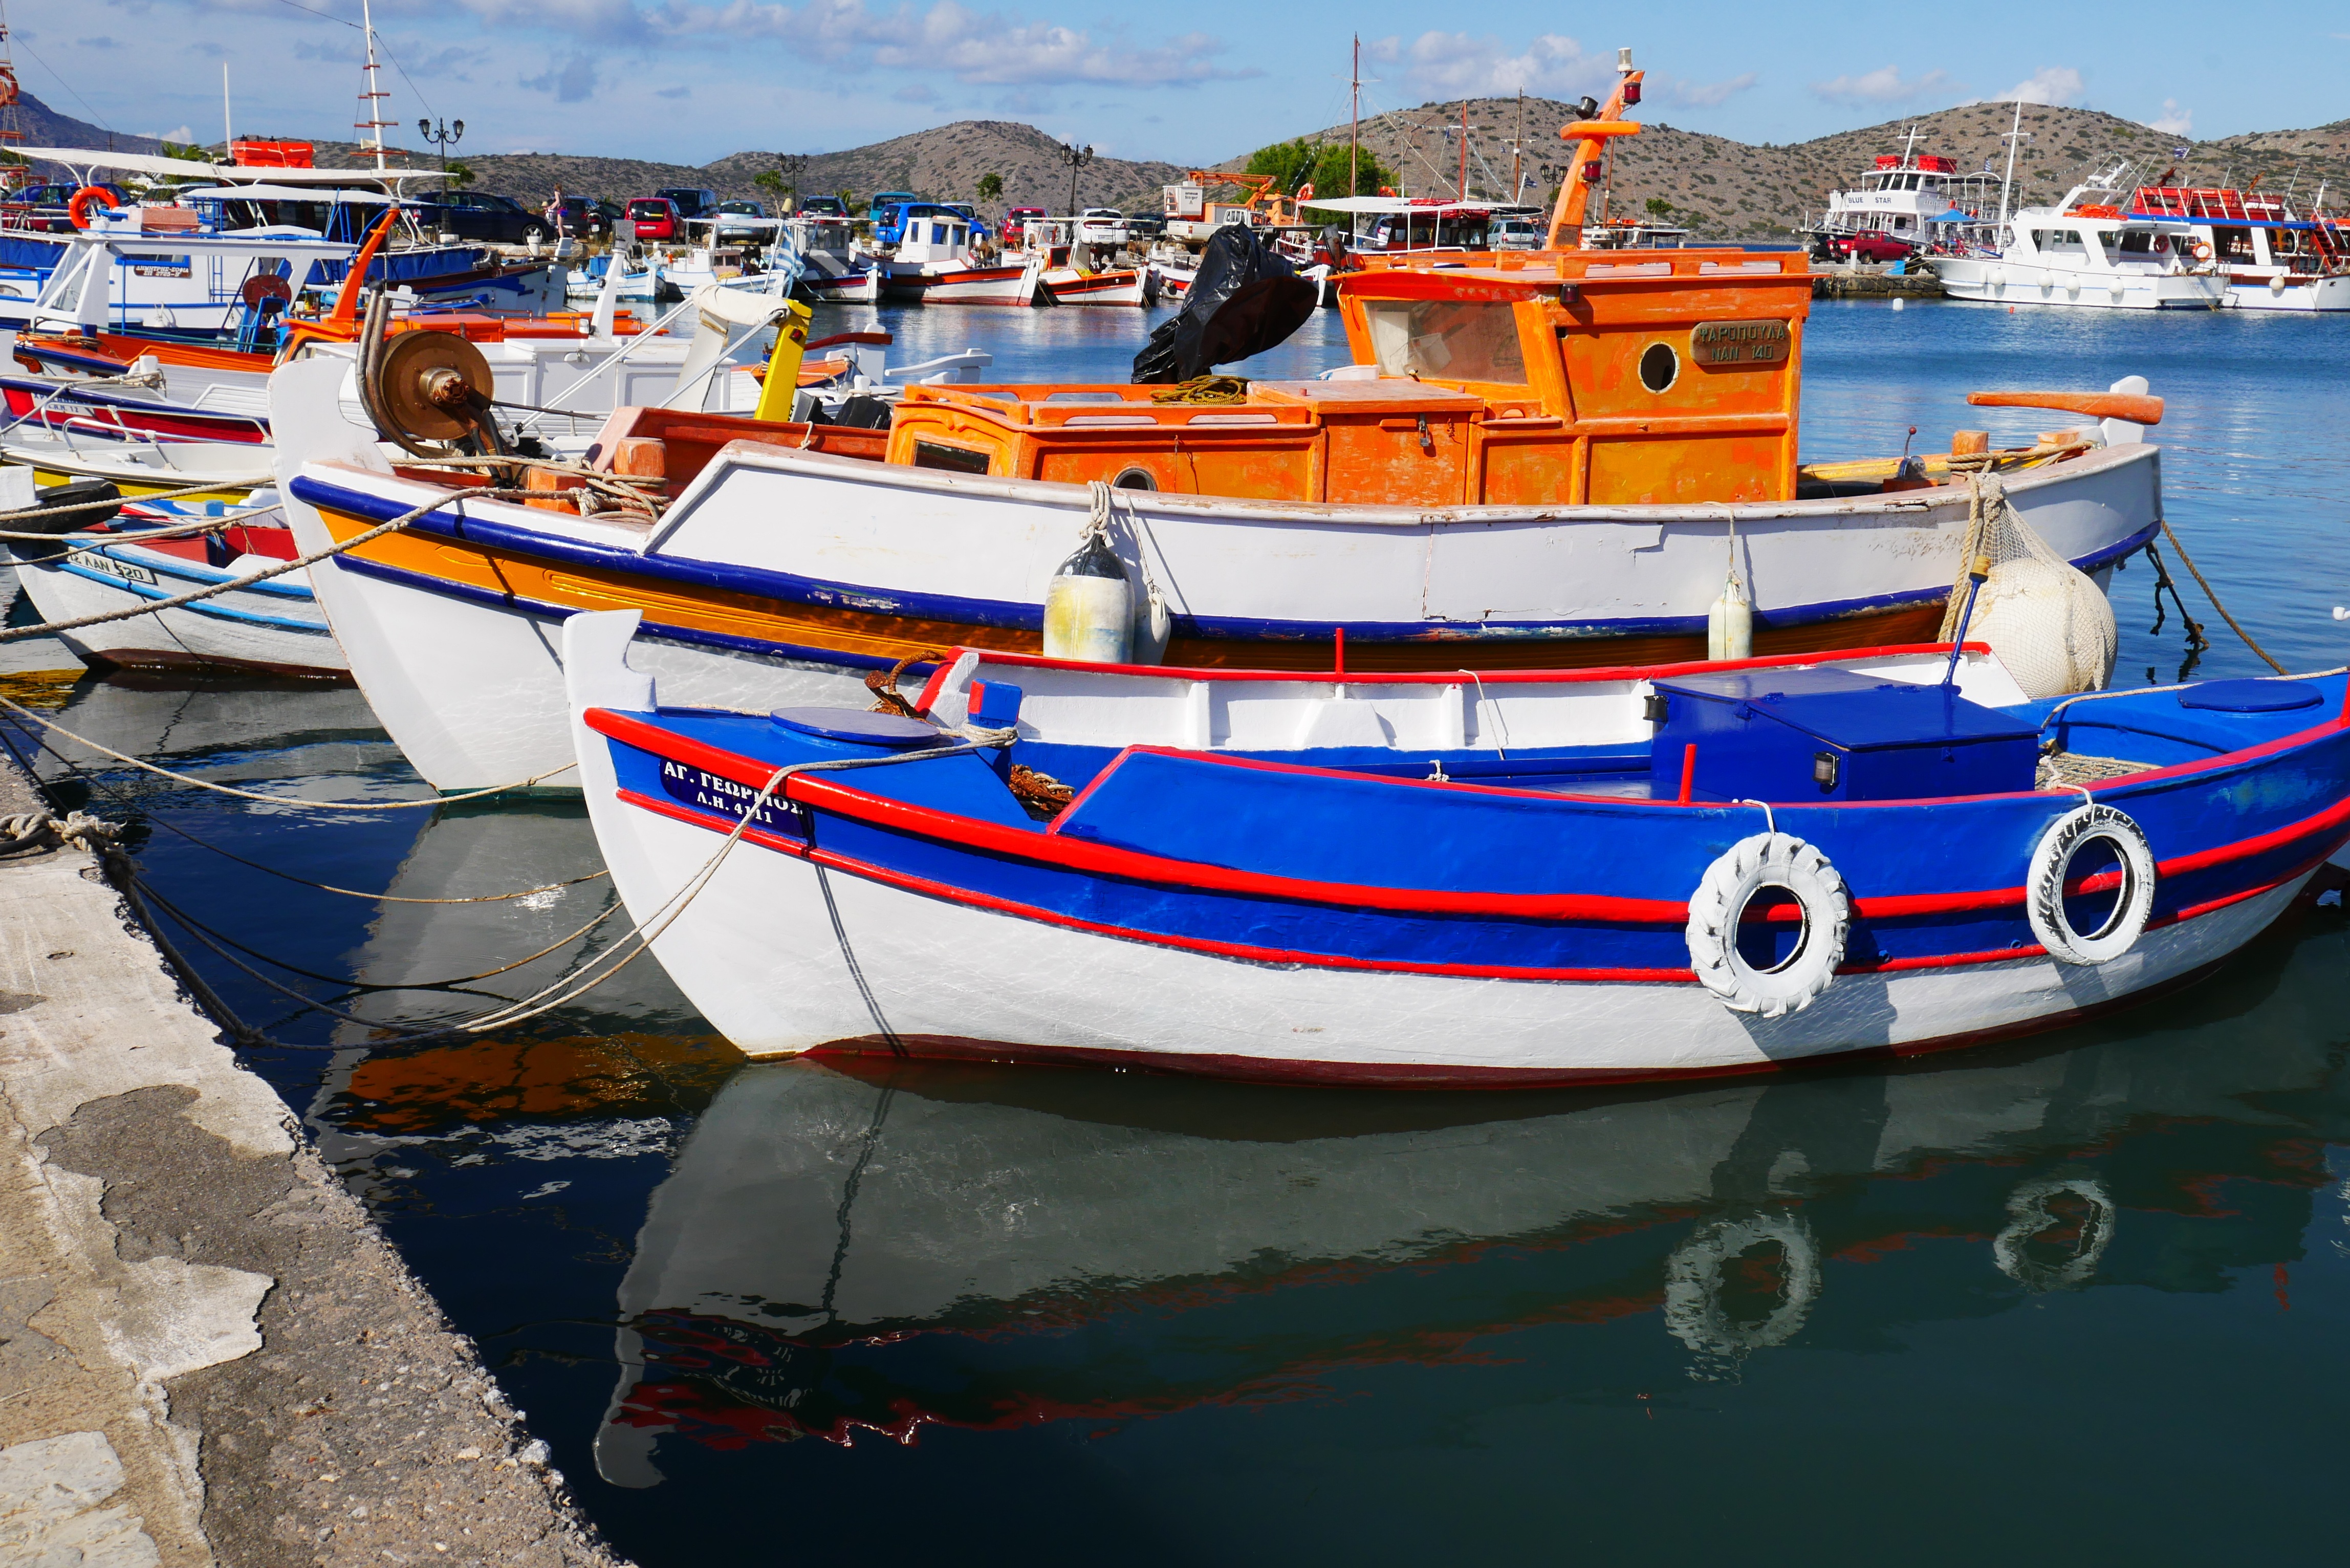
sea, boat, rustic, reflection, greek, vehicle, fishing, holiday, harbor, port, motorboat, fishing boat, boating, greece, quiet, watercraft, fishing port, fishing vessel, fishing boats, greek port, idillisch, watercraft rowing, fishing trawler